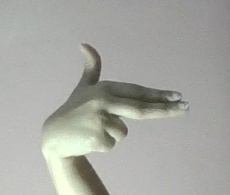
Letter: ghain